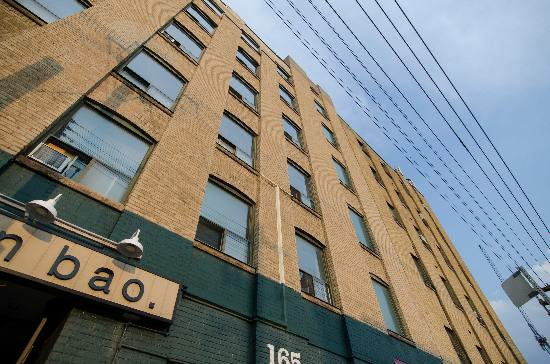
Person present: No